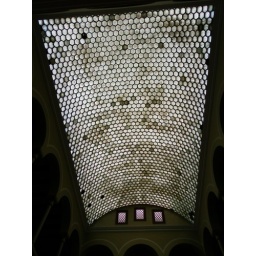
Ceiling in the house that acted as the dressing rooms and production office